KEGL

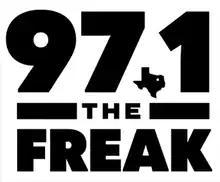
Logo as "97.1 The Freak"

On September 25, 2022, it was reported that KEGL would soon drop the "Eagle" branding and rock format and relaunch as a hybrid hot talk and sports station as "97.1 The Freak". Dallas Mavericks play-by-play and afternoon hosts Ben and Skin would remain with the station. The remainder of the new format's lineup would feature hosts formerly employed by the market's existing sports stations, including Mike Rhyner (he would come out of retirement to join the station after abruptly retiring from KTCK, having been one of the founding hosts of their format, in January 2020; the branding of the format is based on his longtime on-air nickname), as well as fellow former KTCK hosts Julie Dobbs and Jeff Cavanaugh, formerly of KRLD-FM.